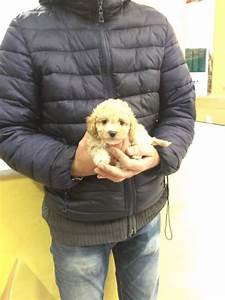
Label: cane